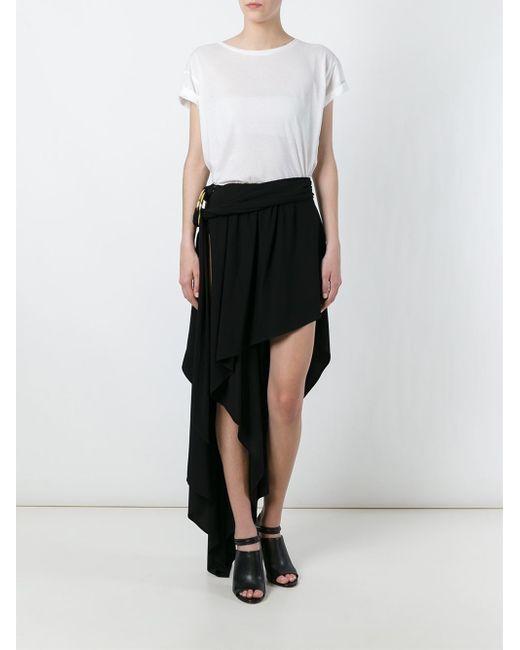
Slim Fit weißes Baumwoll-Top für Damen